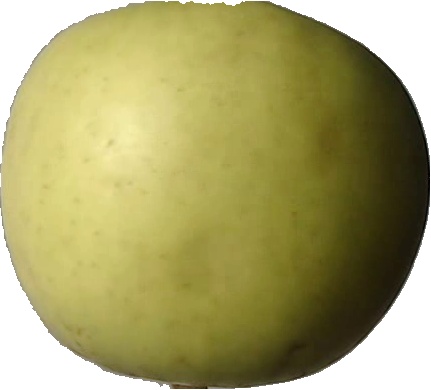
Label: apple_golden_3